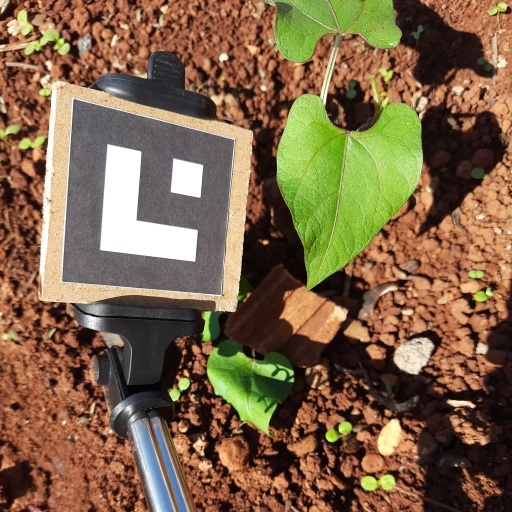
Observations: wavy surface, no eating holes, under sunlight